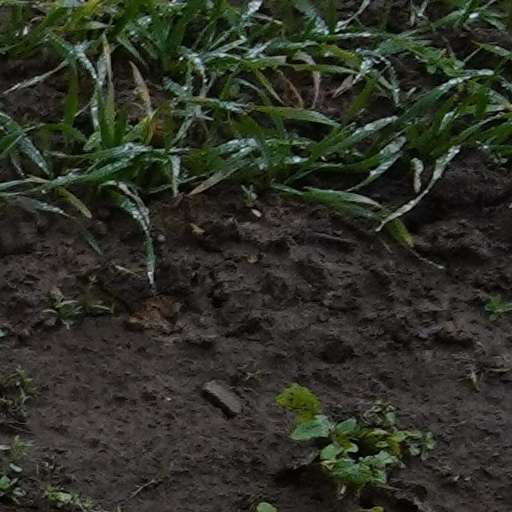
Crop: wheat